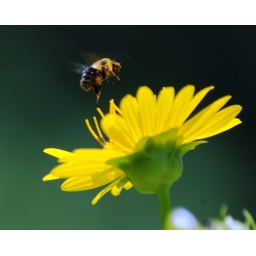
bee flying over yellow flower 1 8x10